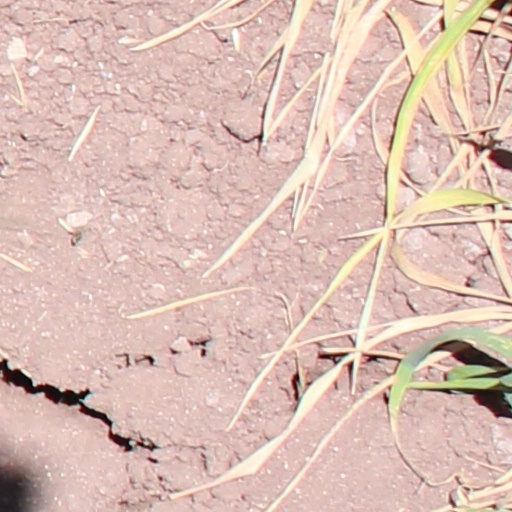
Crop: wheat